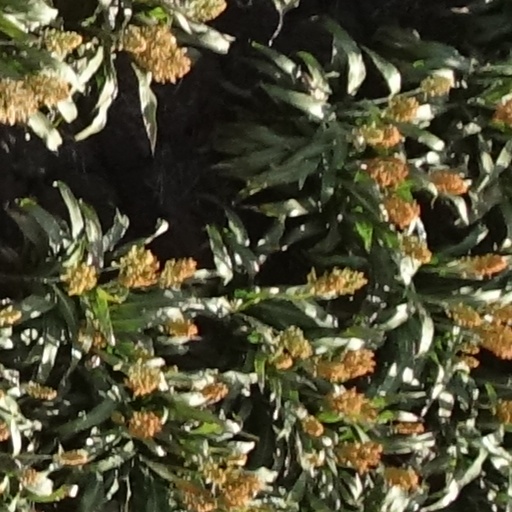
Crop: sorghum